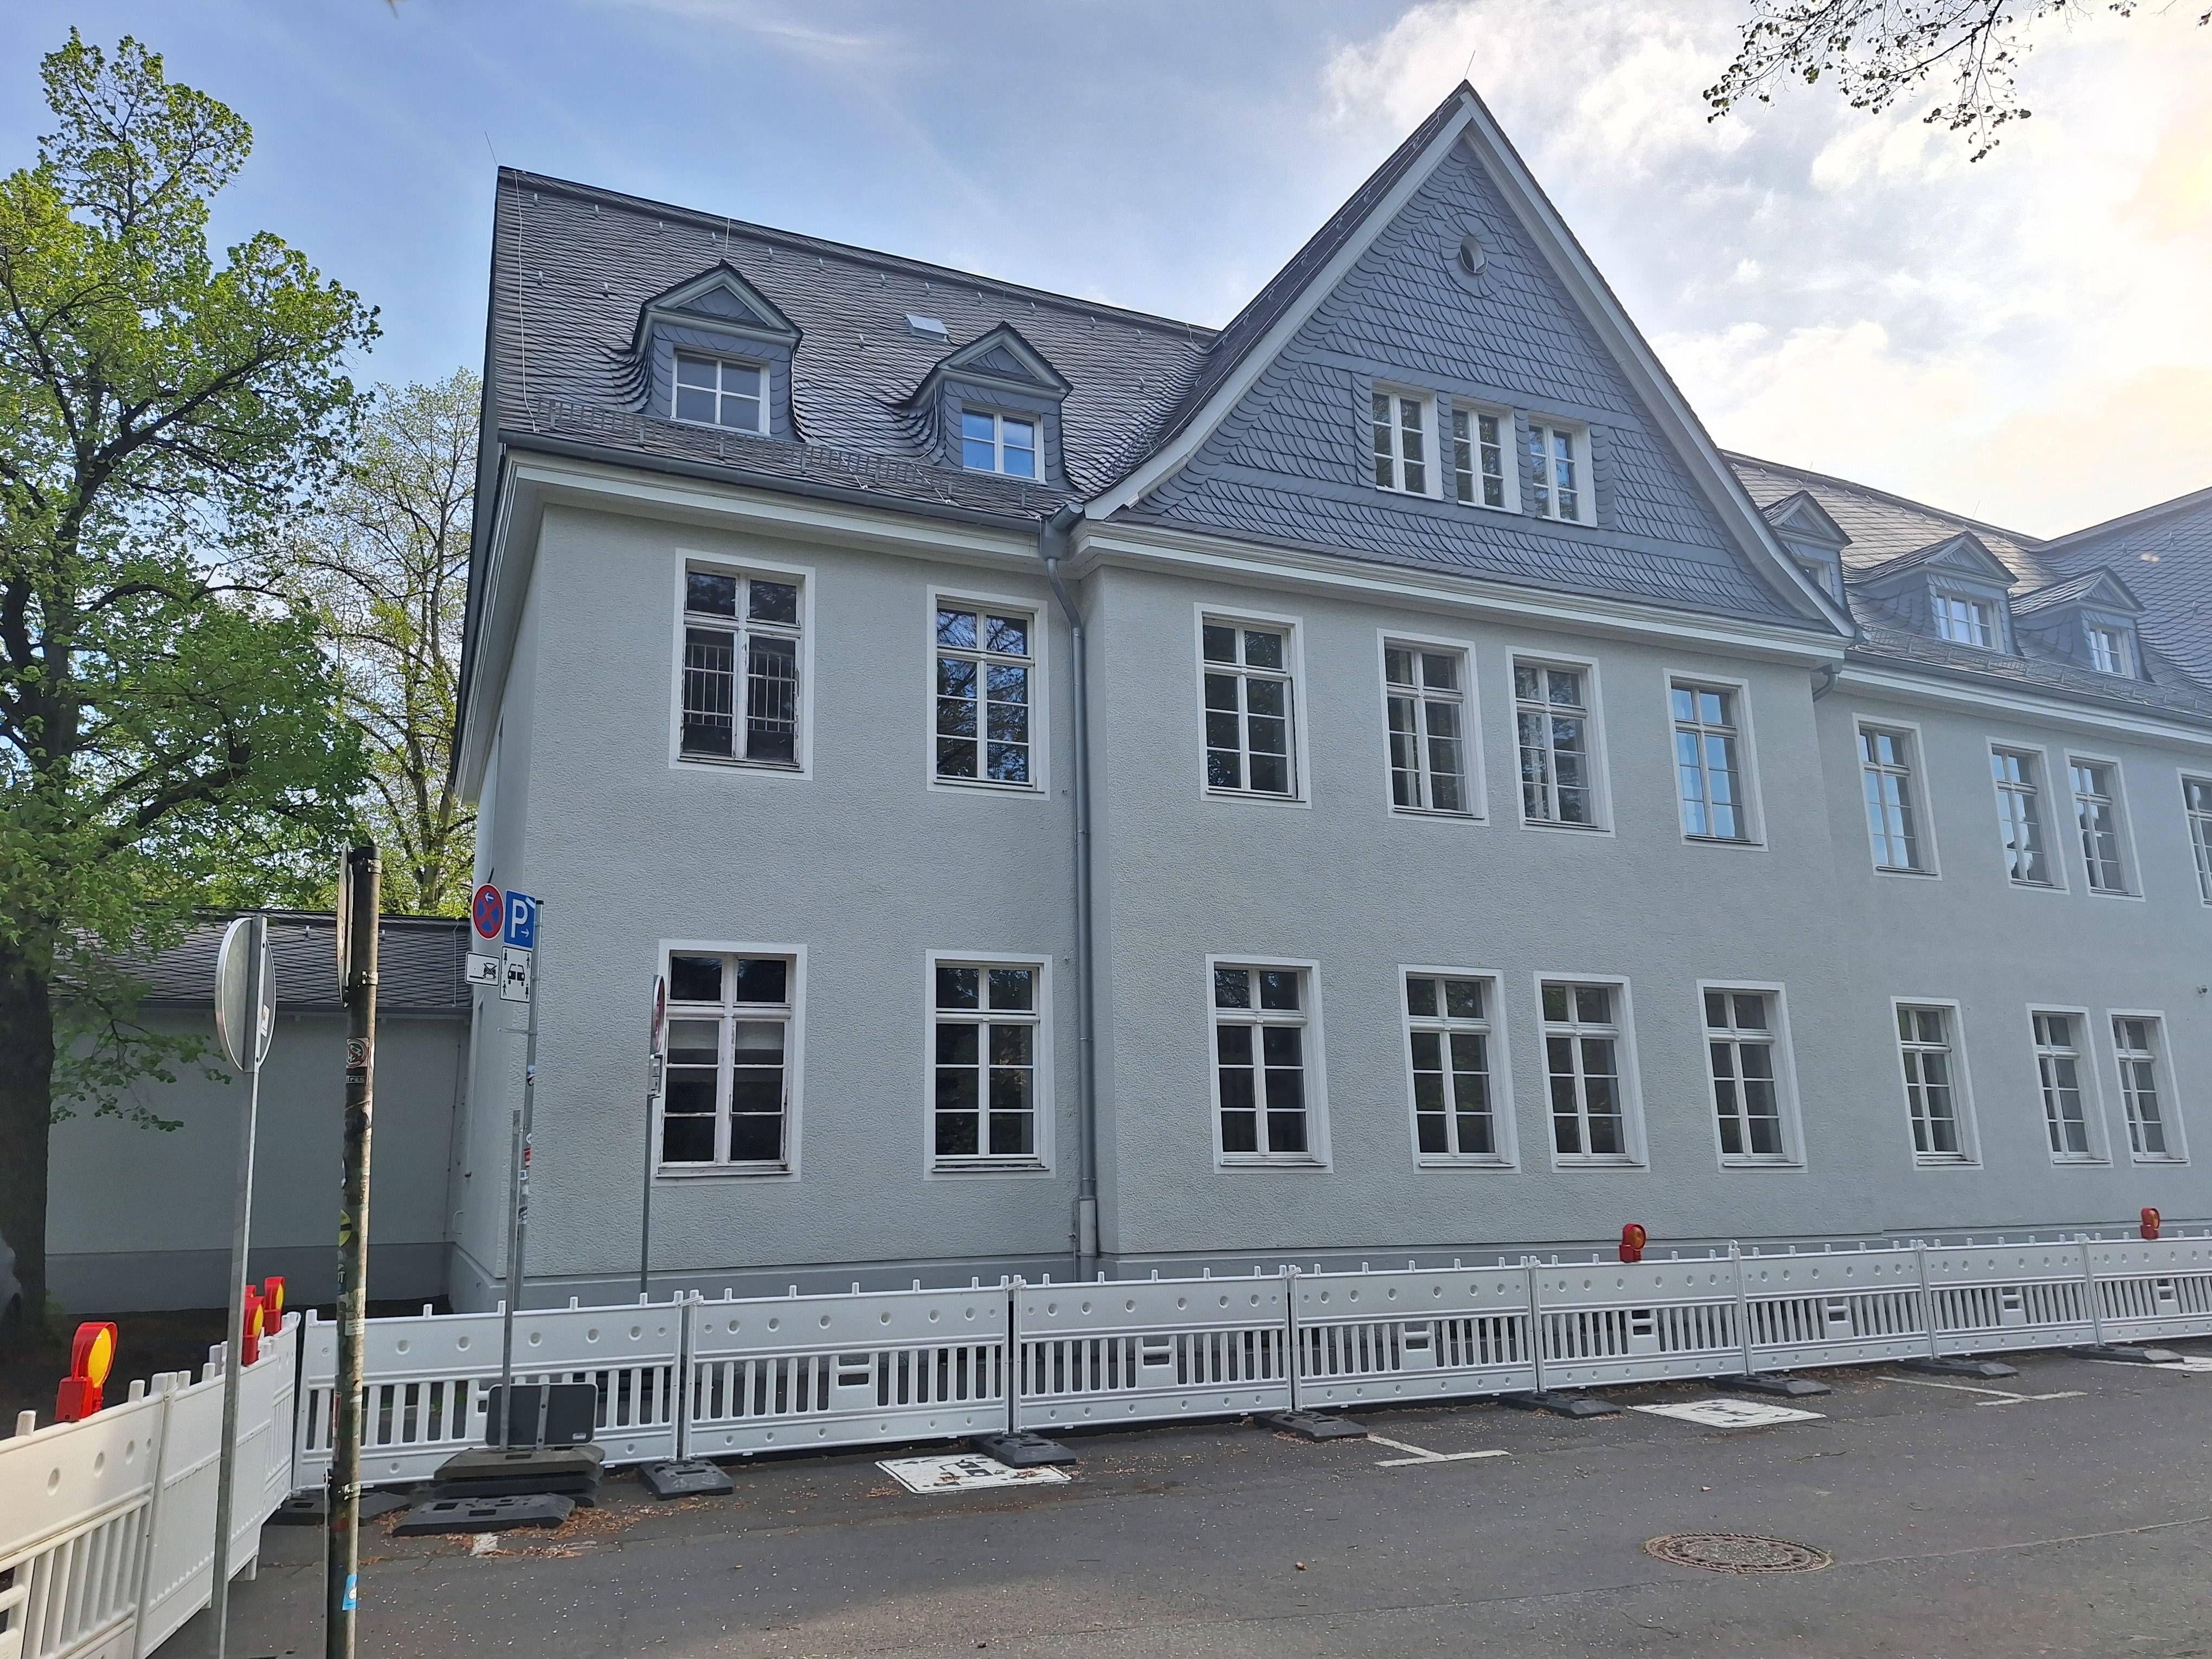
Building: Deutschhausstraße 12